Luke 11

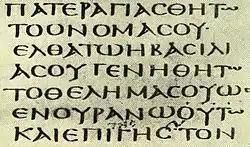
Luke 11:2 in Codex Sinaiticus

The chapter opens with Jesus praying in "a certain place" and being asked by one of his disciples to teach them to pray, as John the Baptist had taught his disciples. The place is not named but the context is within Jesus' "journey to Jerusalem" which he has commenced, with his disciples, in Luke 9:51. Frederic Farrar suggests that Luke "did not possess a ... definite note of place or of time".